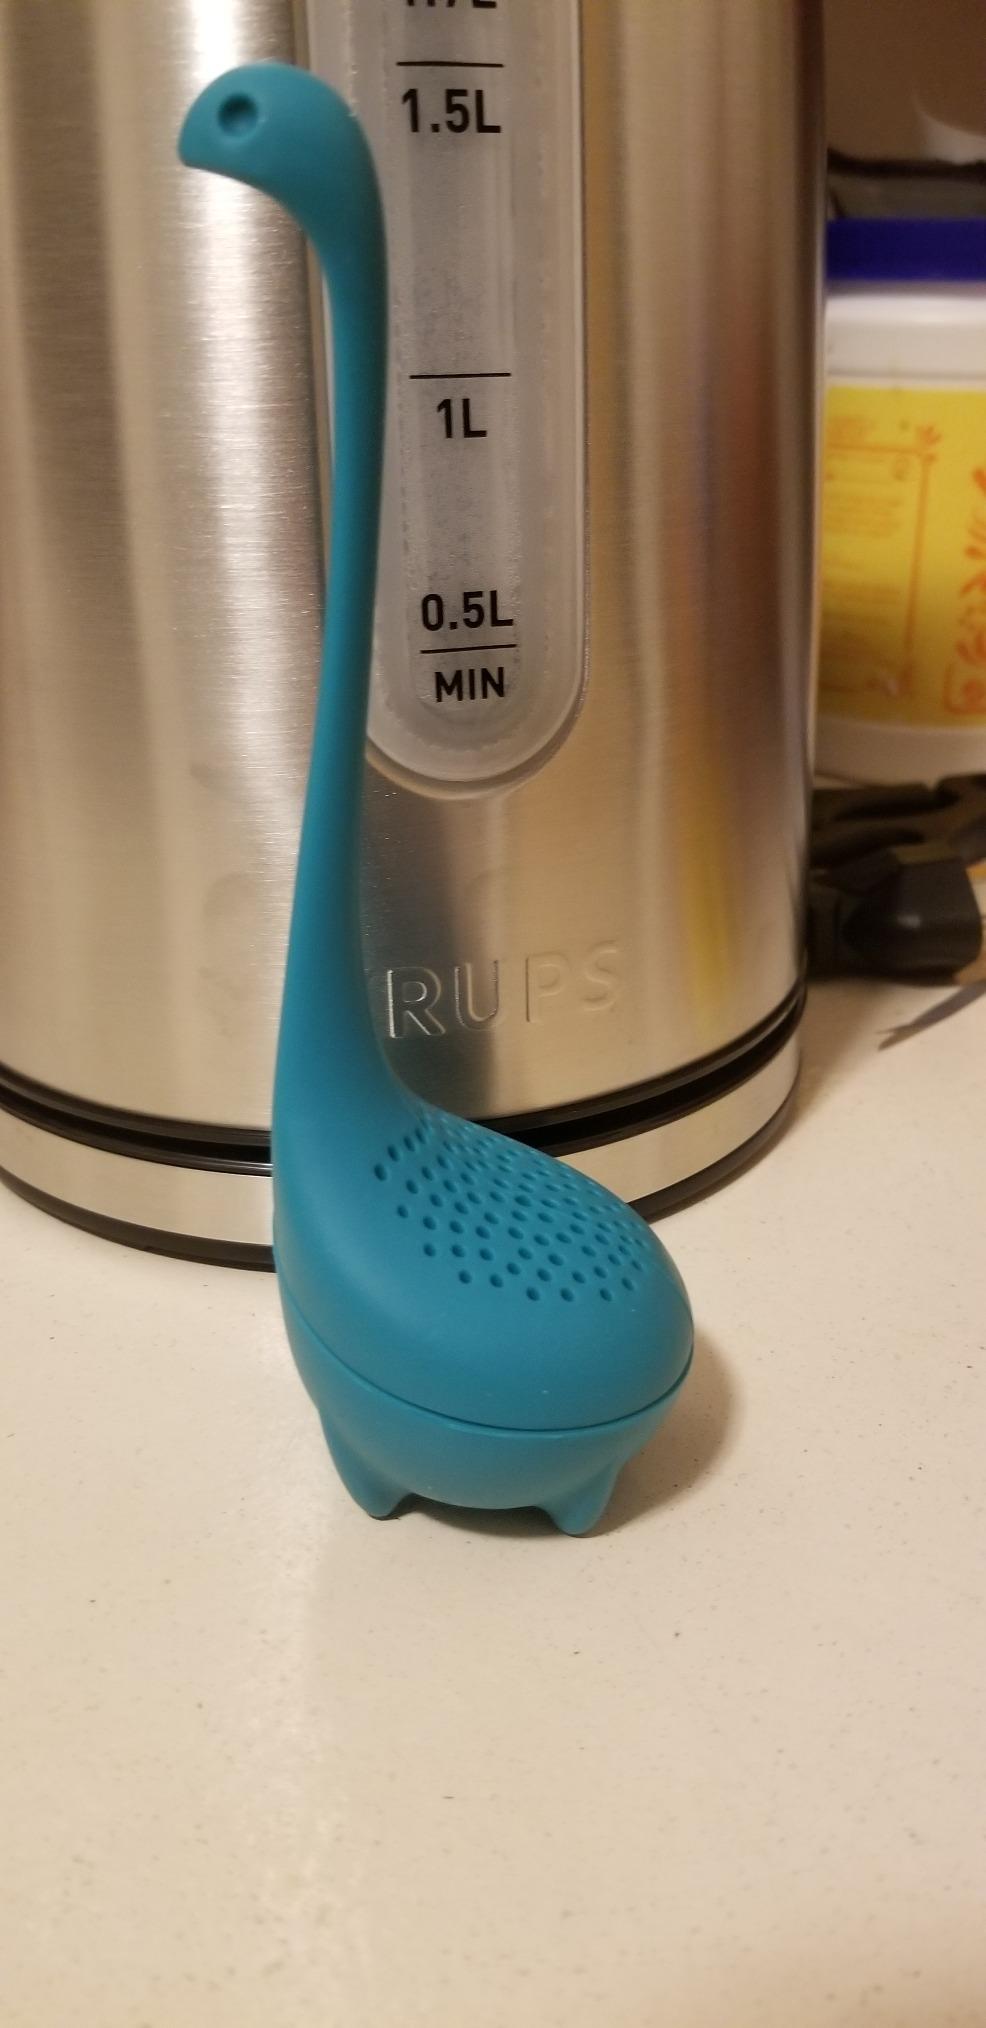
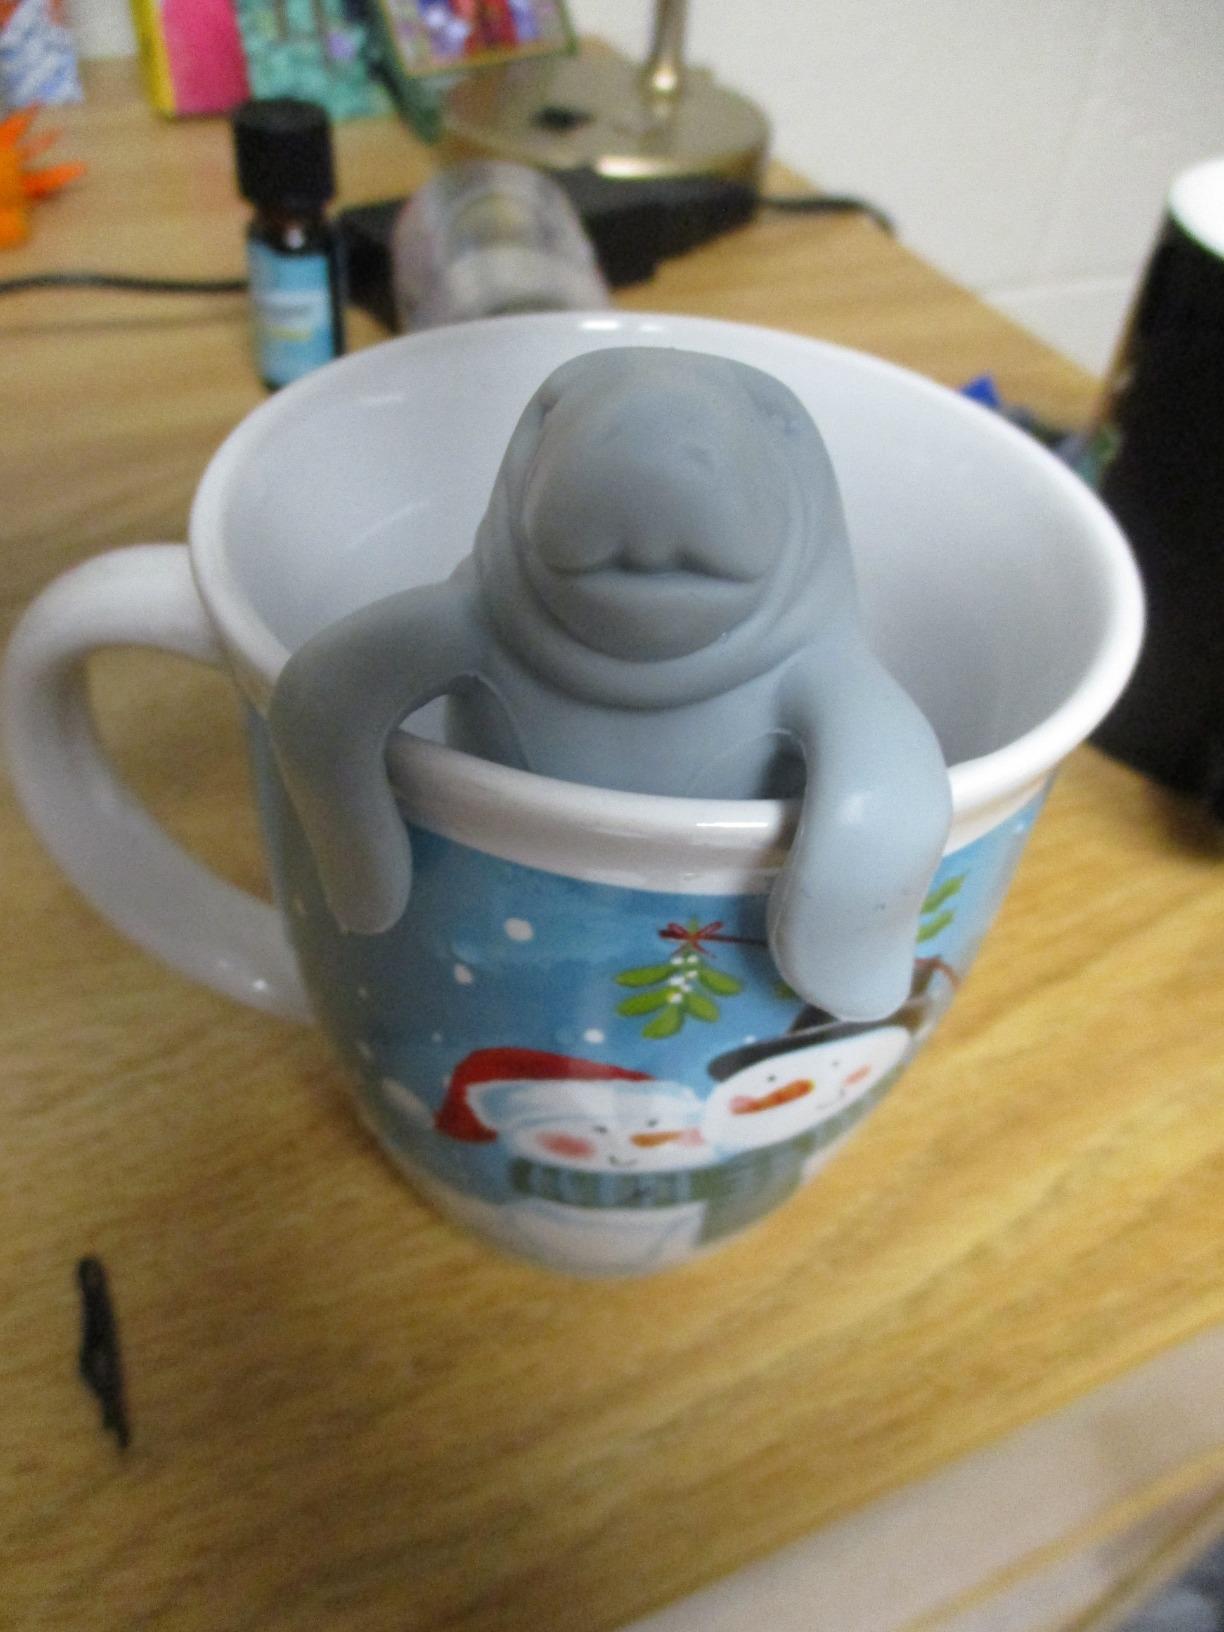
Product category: items_tea
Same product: no